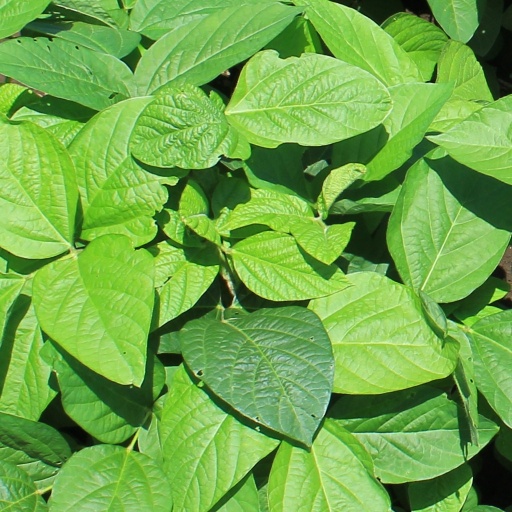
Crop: soybean